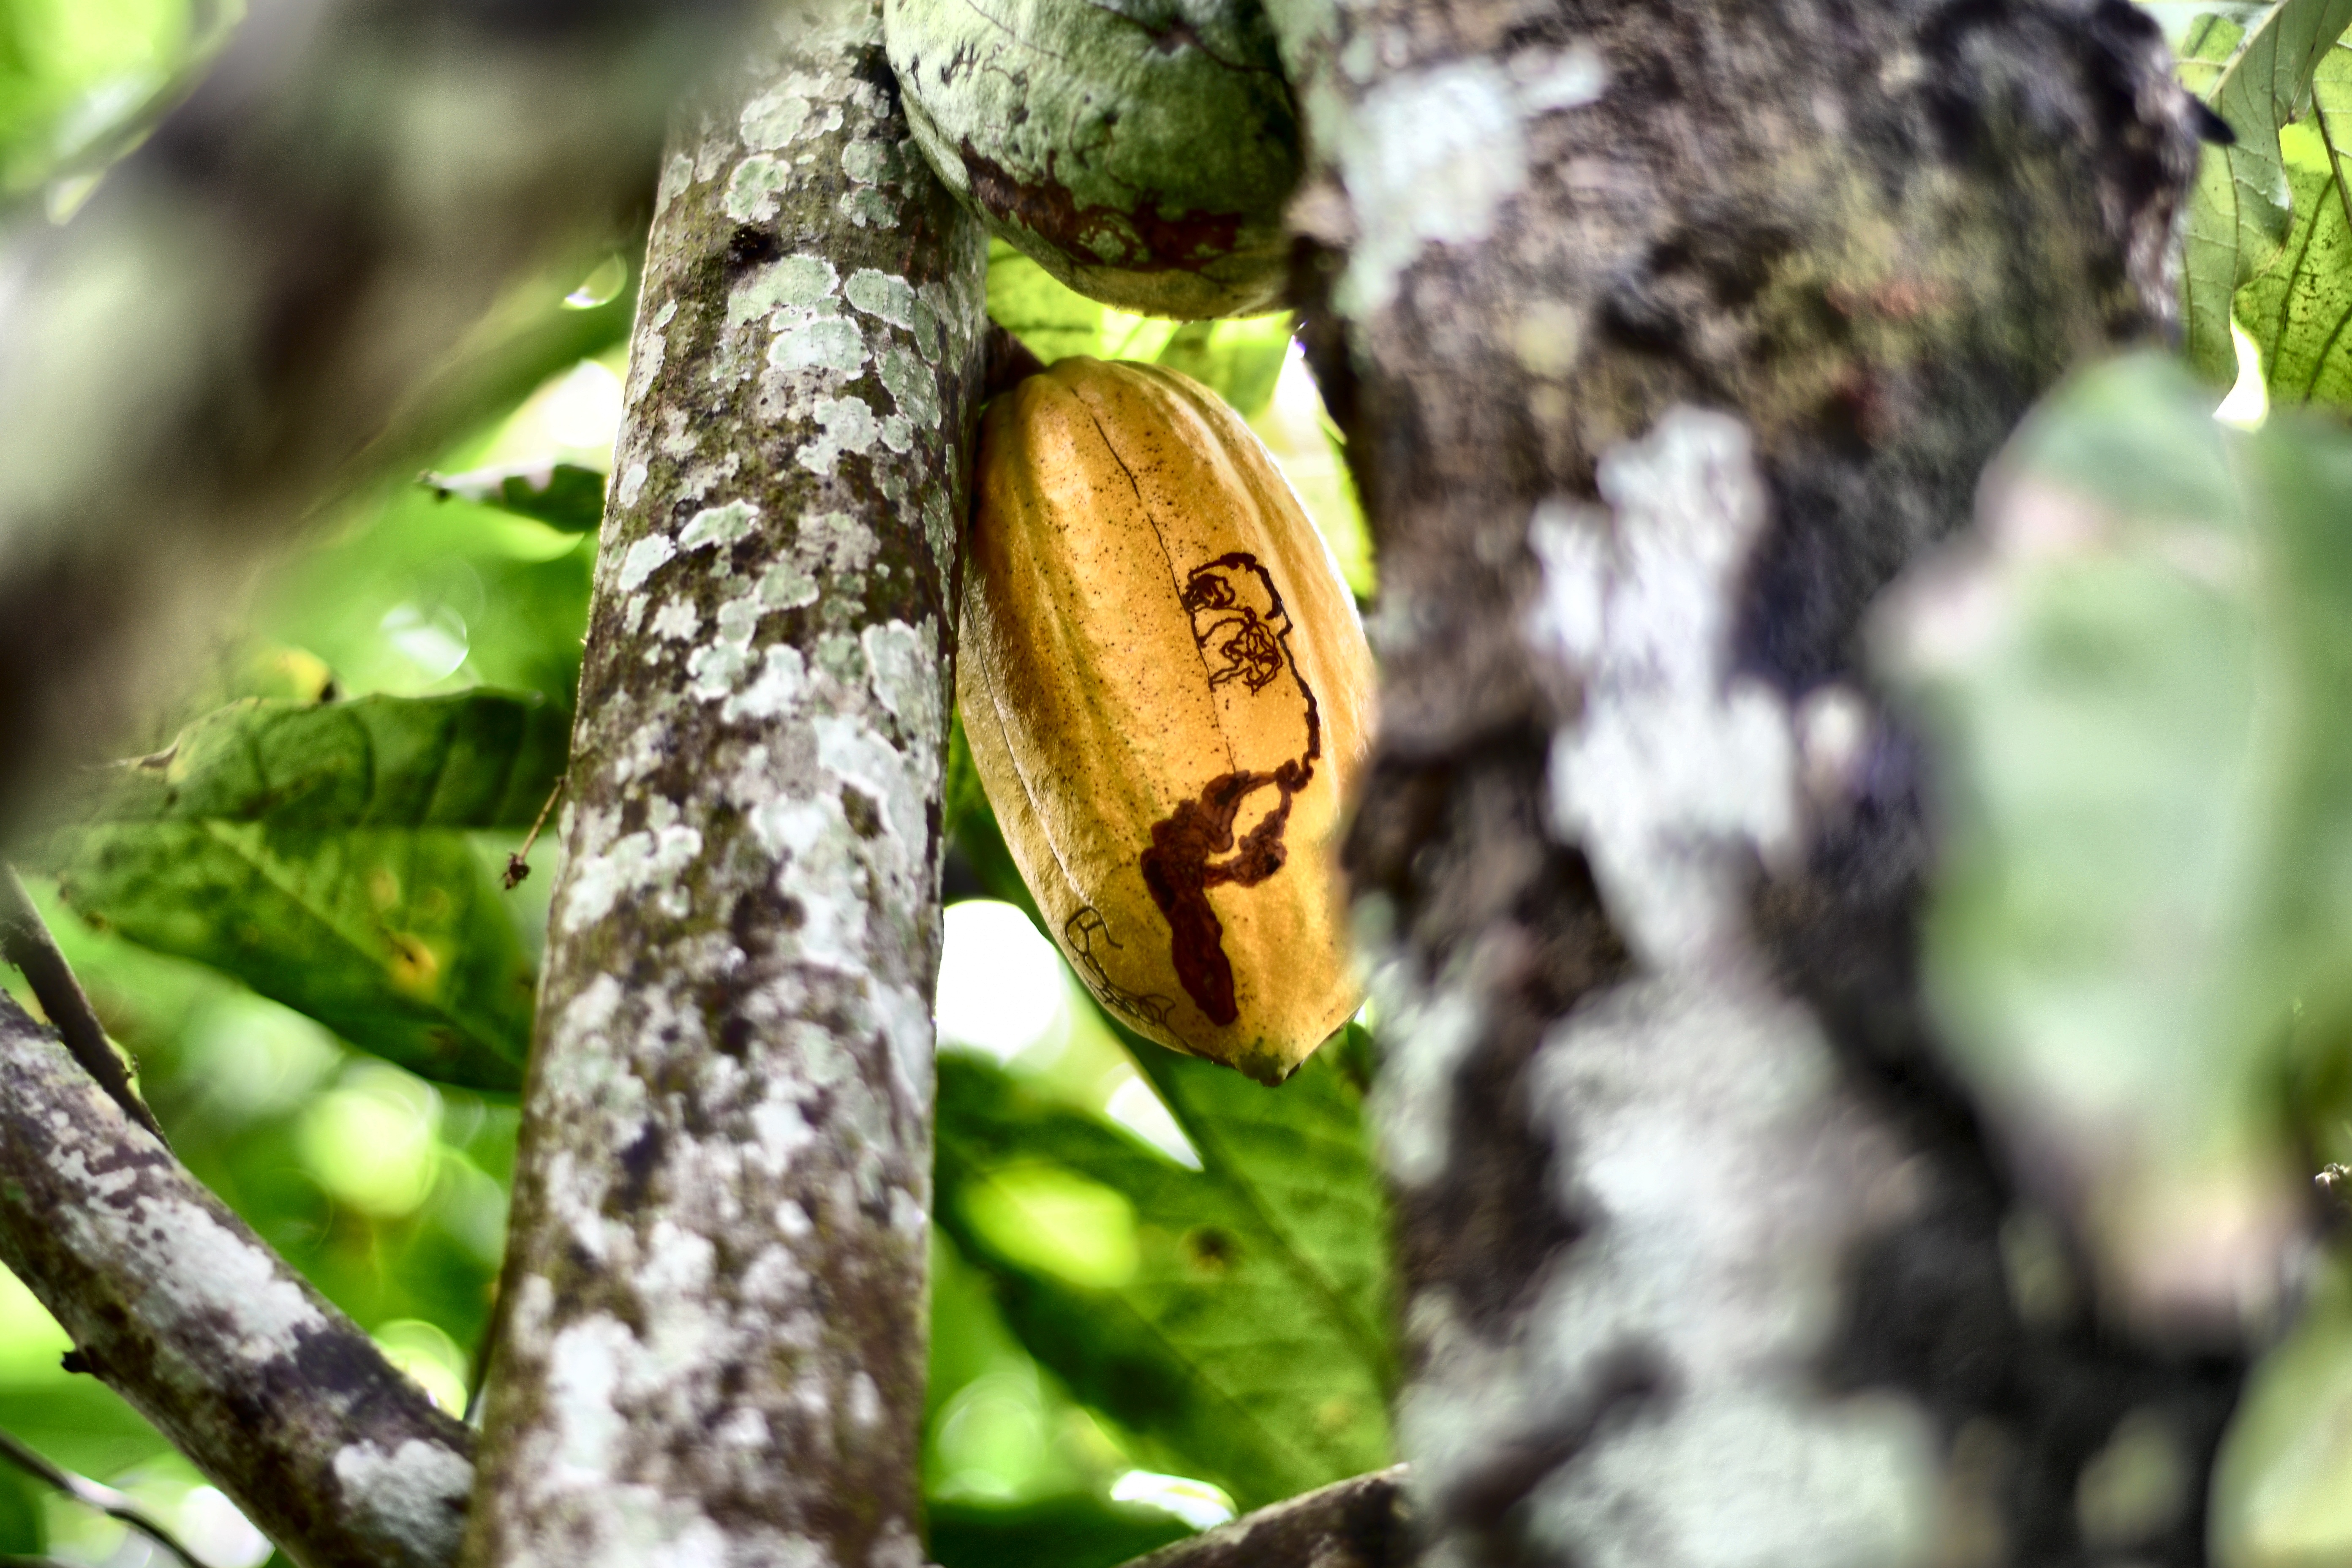
Maturity: mature
Variety: Amelonado